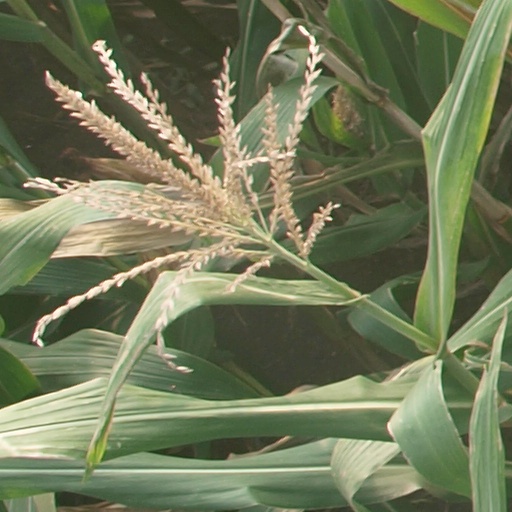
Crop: maize; corn